Kevin Siegrist

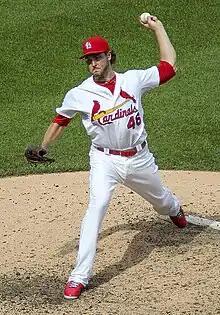
On the hill for St.Louis in 2014.

The Cardinals selected Siegrist in the 41st round of the 2008 MLB draft as the 1,235th player taken out of 1,504 total. He spent the summer playing for the Gulf Coast League Cardinals. In 2009, he pitched for the Batavia Muckdogs, then a Cardinals affiliate in the New York–Penn League. He appeared in ten games for Batavia, making one start and earning a victory while posting an overall season 3.86 ERA. The next season, 2010, was split between Batavia and the Johnson City Cardinals. Siegrist made a combined 14 starts between the two teams, finishing with a season ERA of 4.02 and a 4–4 overall record.